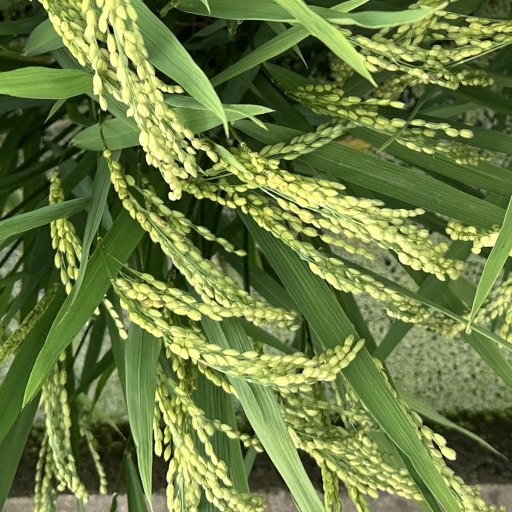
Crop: rice